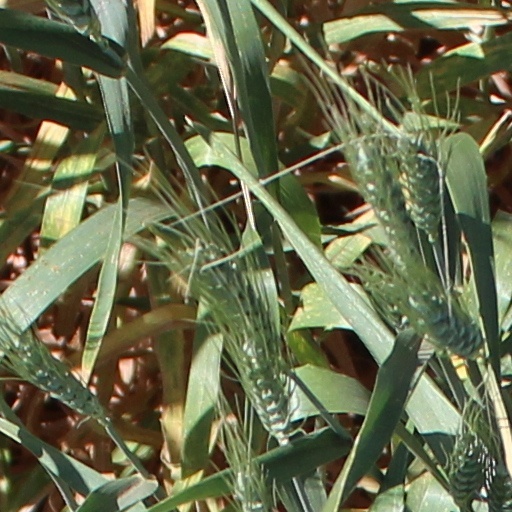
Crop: wheat